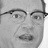
Emotion: surprise